The Capture of Jerusalem by Titus (Poussin)

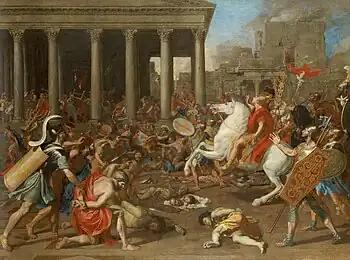
Second version, oil on canvas, 148 x 199 cm

The composition represents a scene of confusion consistent with the subject; but, amidst the tumultuary movement the victorious Titus is seen receiving the homage of the Jewish citizens and several Roman soldiers bearing away the costly vessels, and other treasures of the Temple, are conspicuous.